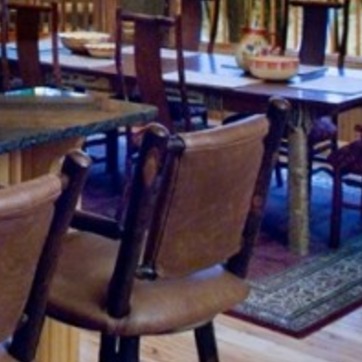
Material: leather